Martanda Bhairava Tondaiman

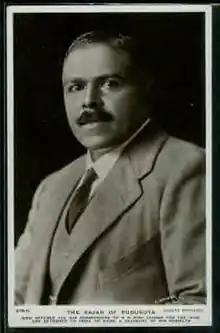
Martanda Bhairava Tondaiman in 1921

Raja Sri Brahdamba Dasa Raja Sir Martanda Bhairava Tondaiman (26 November 1875 – 28 May 1928) was the ruler of the princely state of Pudukkottai from 15 April 1886 to 28 May 1928.